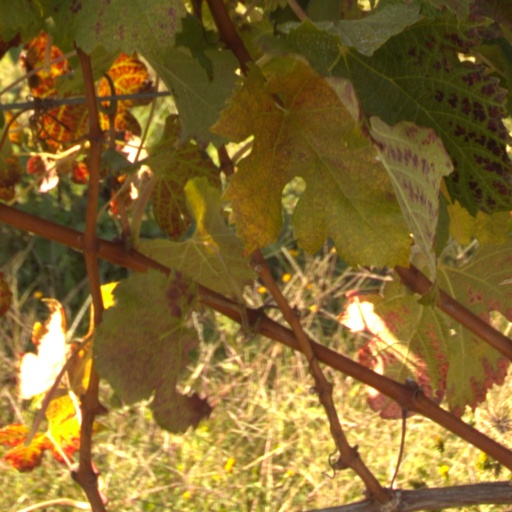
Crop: grape